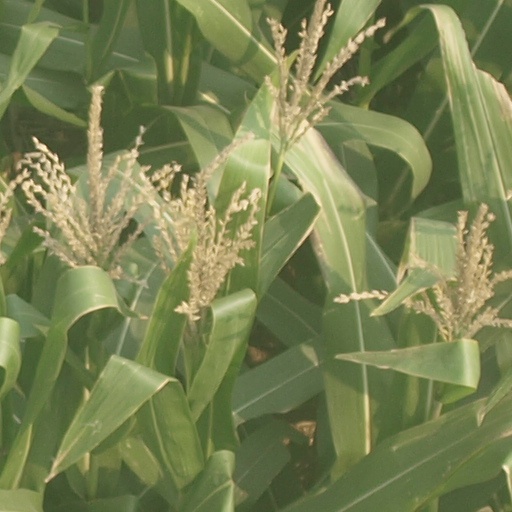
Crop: maize; corn